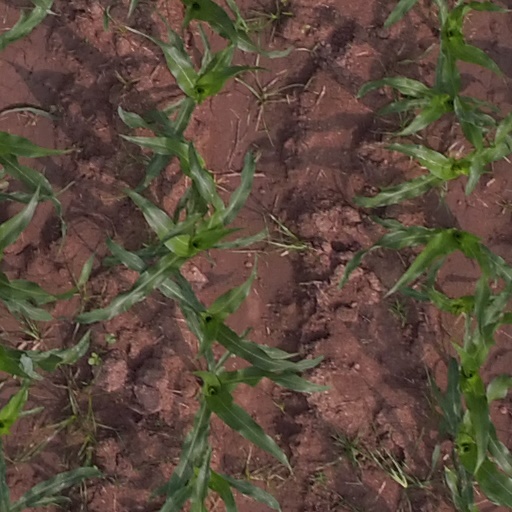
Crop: maize; corn